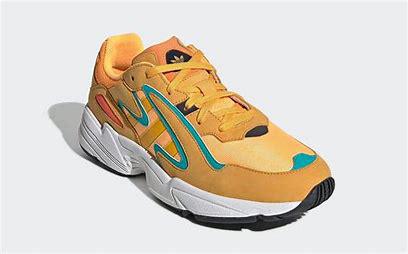
Brand: Adidas
Model: Yung 96 Chasm